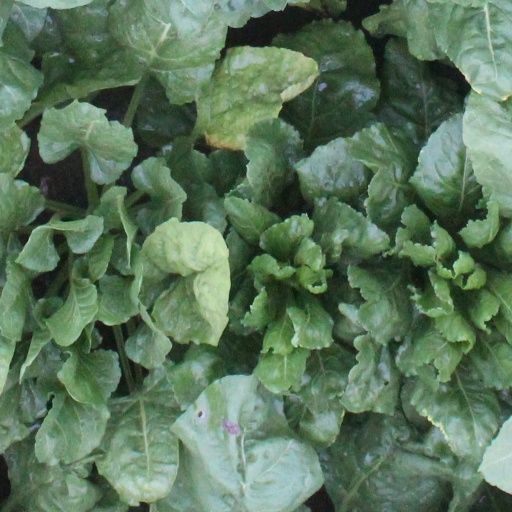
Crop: sugar beet